Telephus

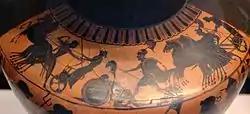
Neoptolemus killing Eurypylus Attica black-figure hydria by the Antimenes Painter, 550–500 BC, Martin von Wagner Museum L 309.

The earliest mention of Telephus, which occurs in Homer's "Odyssey" (c. eighth century BC), says that Telephus had a son Eurypylus, who died at Troy. Nothing is said there about who Eurypylus' mother was, but all ancient sources that do mention Eurypylus' mother say that she was Astyoche, who was (usually) Priam's sister. Eurypylus led a large force of Mysians to fight on the side of Troy during the final stages of the Trojan War. Eurypylus was a great warrior, and killed many opponents, including Machaon and Nireus, but was finally killed by Achilles' son Neoptolemus. The irony of Achilles' son killing Telephus' son using the same spear that Achilles had used to both wound and heal Telephus, apparently figured in Sophocles' lost play "Eurypylus". According to Servius, Eurypylus had a son, Grynus, who became king in Mysia and was known as the eponym of Gryneion and the founder of Pergamon. Another son of Telephus, according to Servius was Cyparissus, who later became one of Apollo's male lovers.